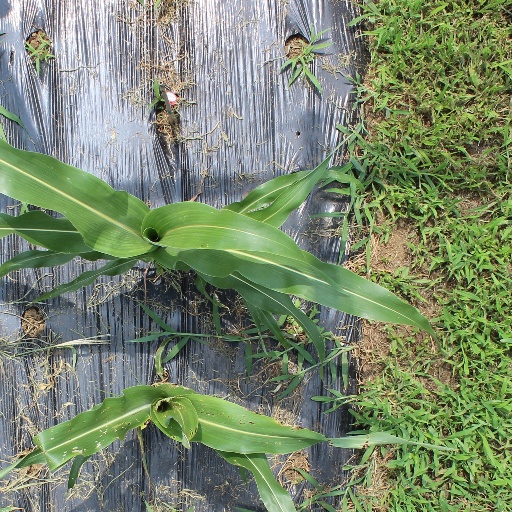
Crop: sorghum